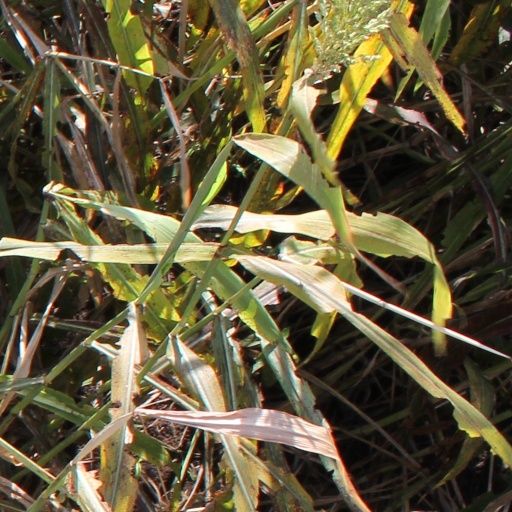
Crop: sorghum